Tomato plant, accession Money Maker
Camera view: tilt-top (135 deg); turntable rotation: 270 degrees
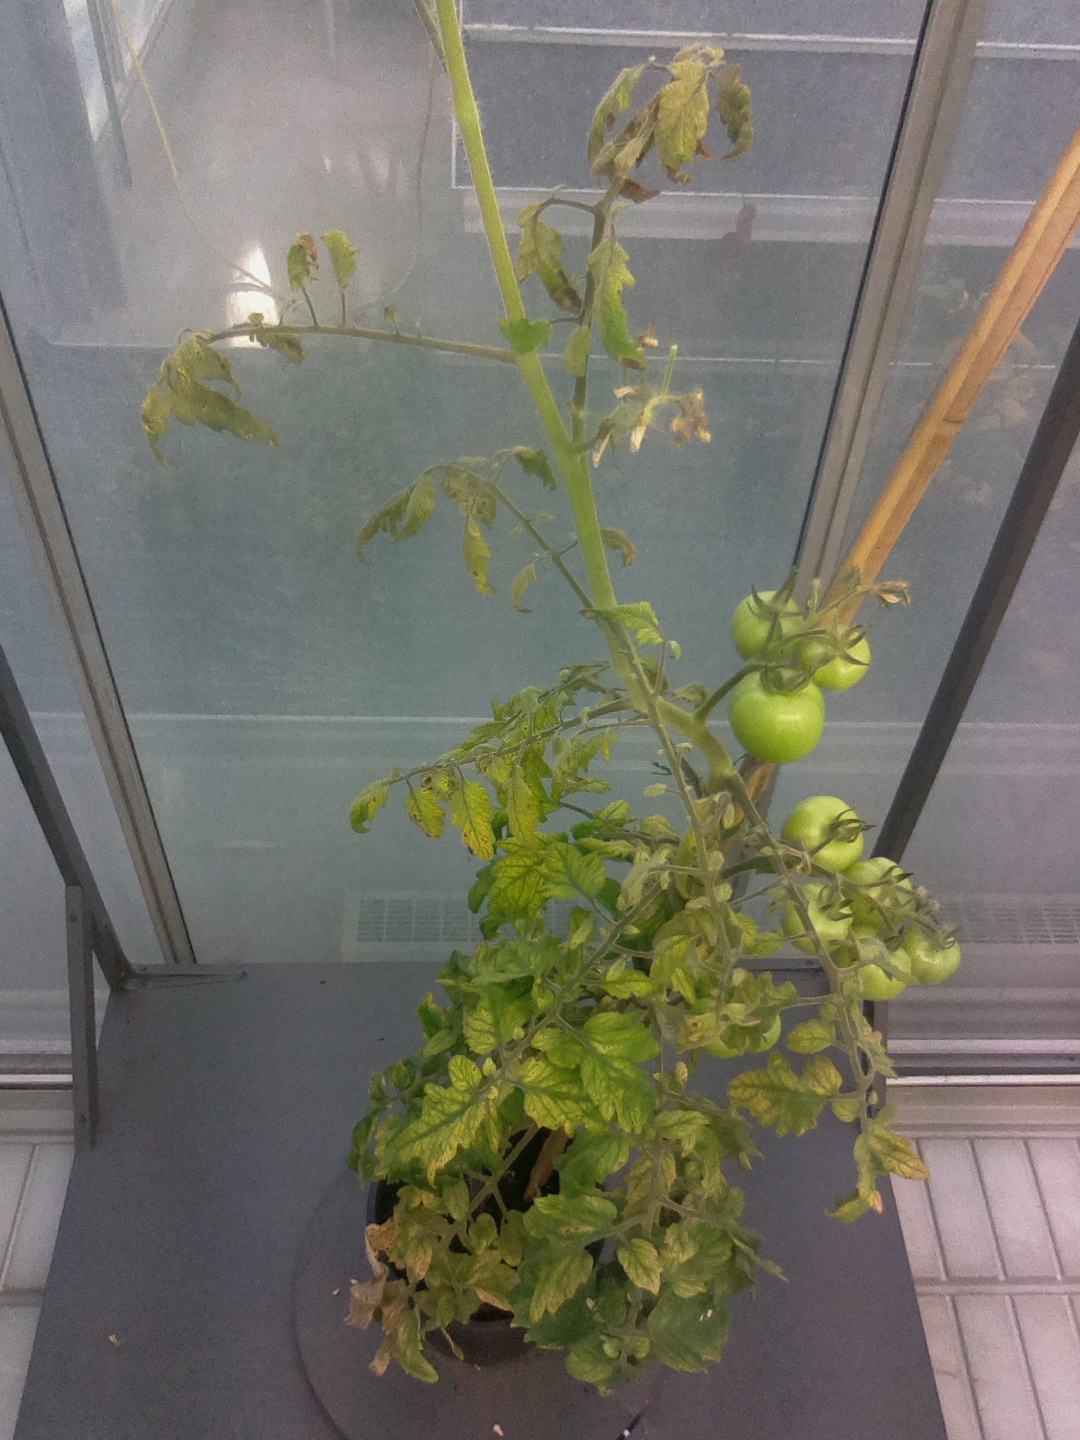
BBCH growth stage 79: 90% -100% of final fruit size